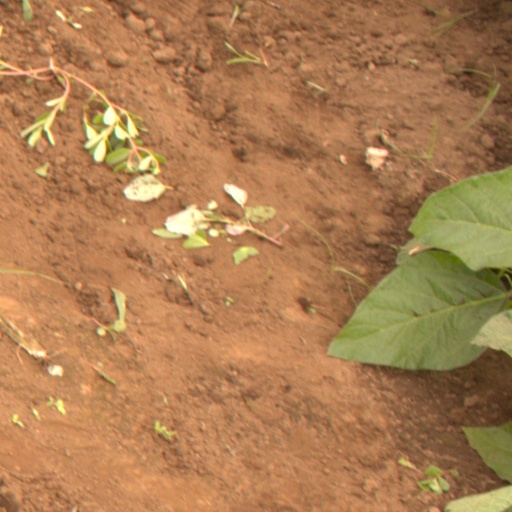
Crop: soybean